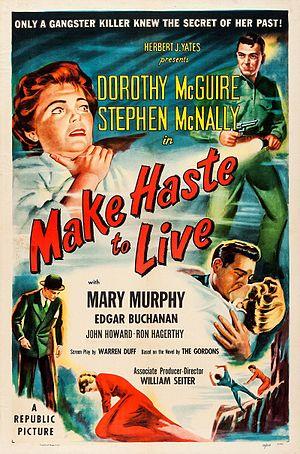
Ultime Sursis est un film américain réalisé par William A. Seiter, sorti en 1954. Il s’agit d’une adaptation du roman éponyme du duo d’écrivain Gordon et Mildred Gordon initialement publié en 1950. C’est le dernier film réalisé par Seiter.